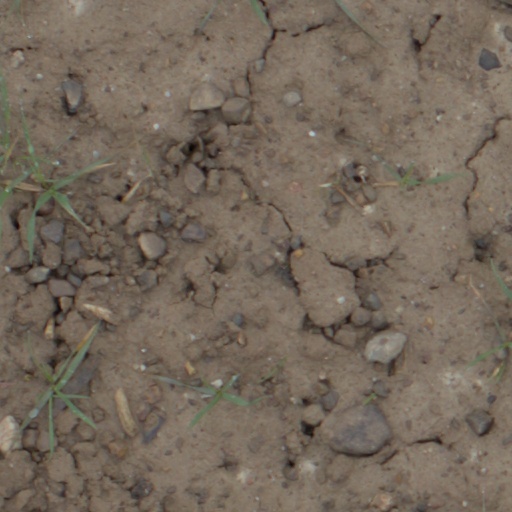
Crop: wheat